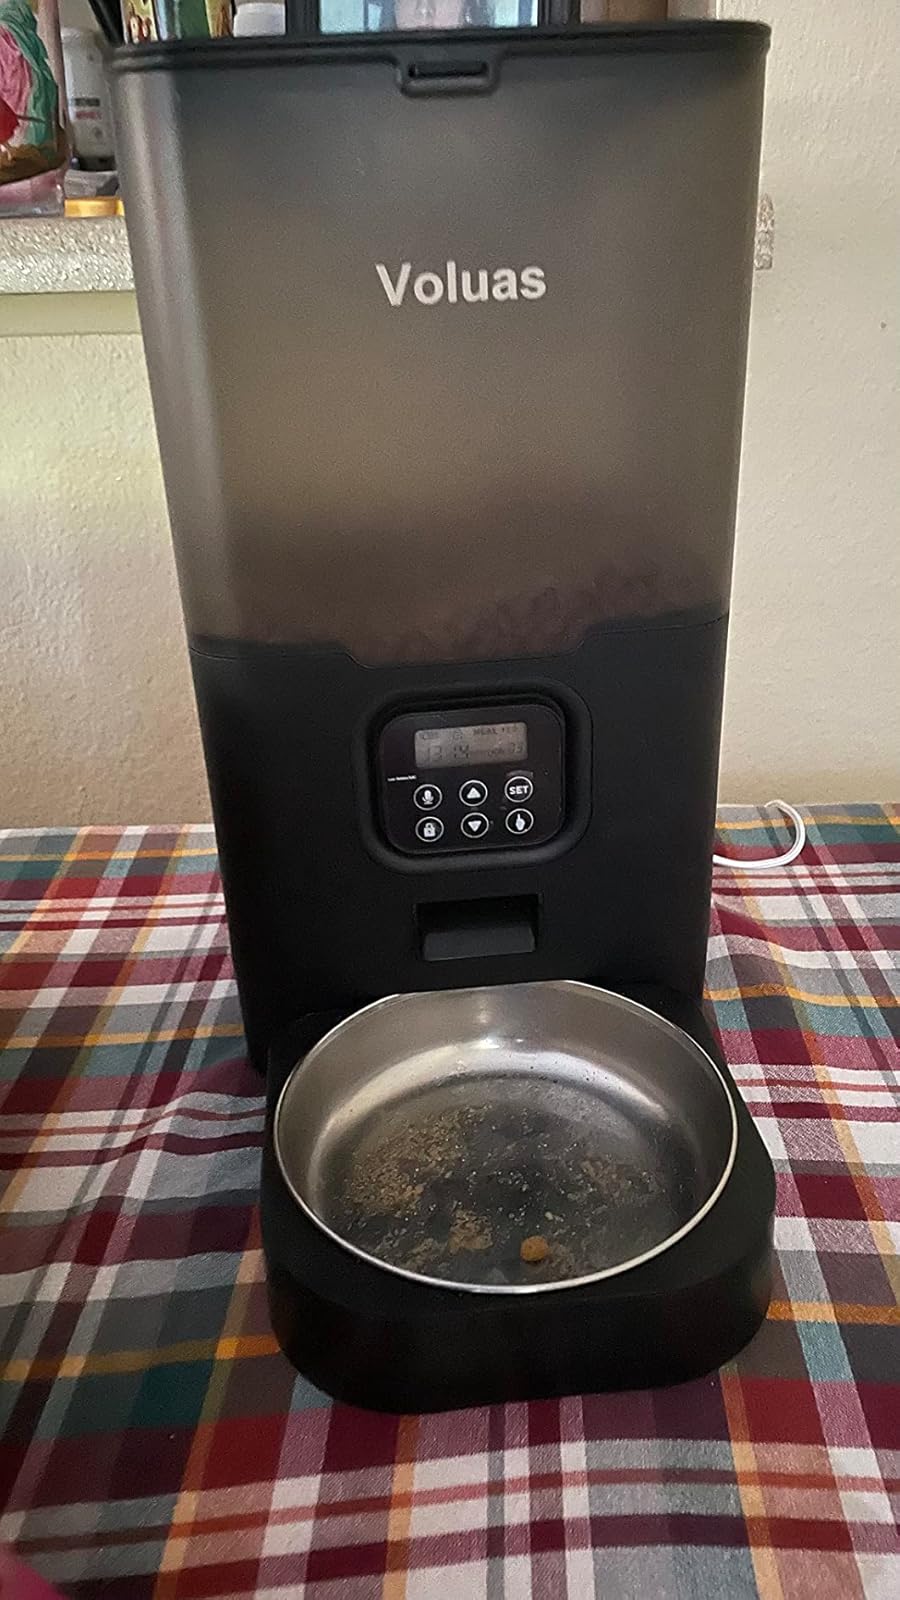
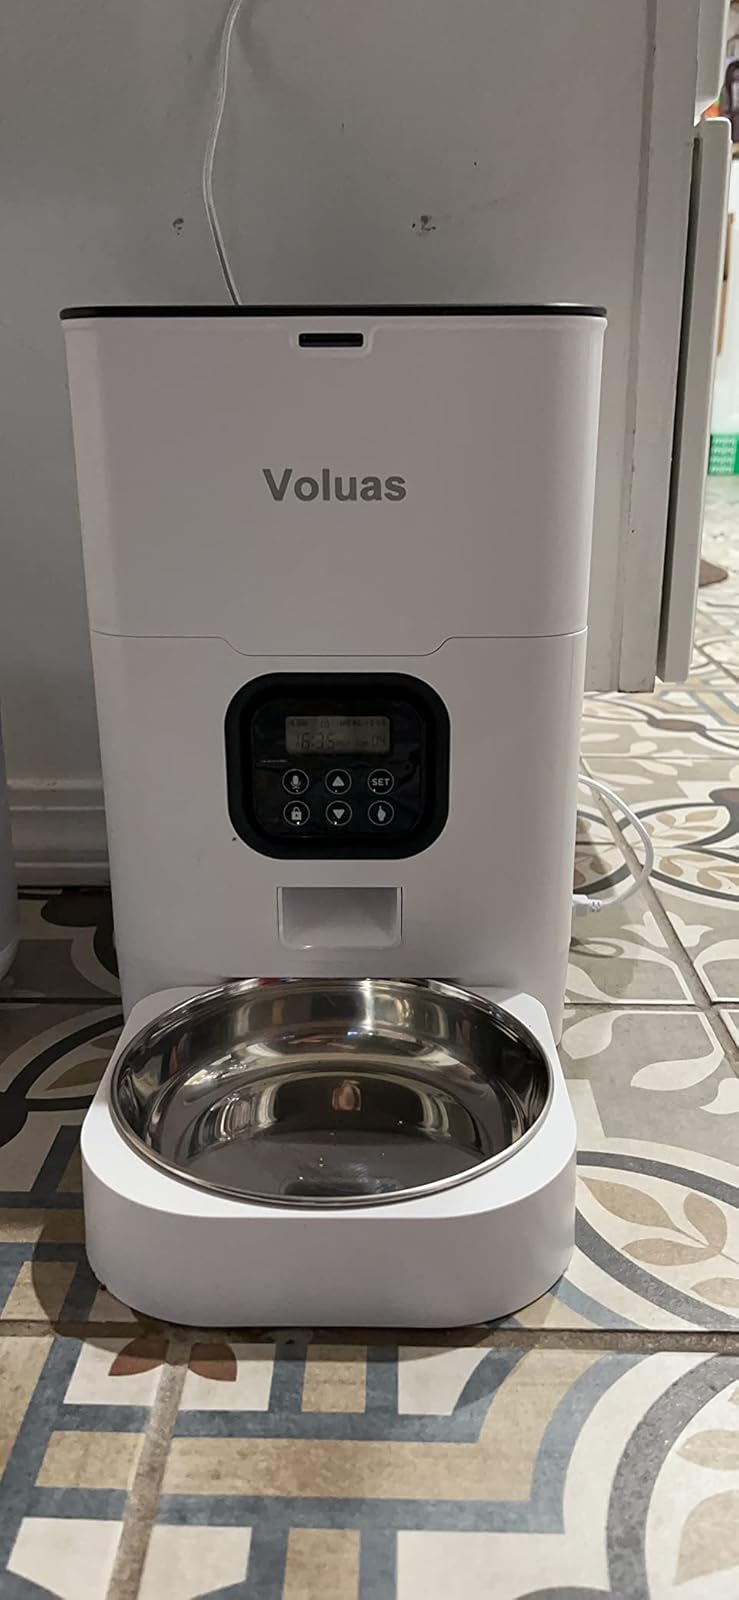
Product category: items_feeder
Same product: no